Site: brandenburg
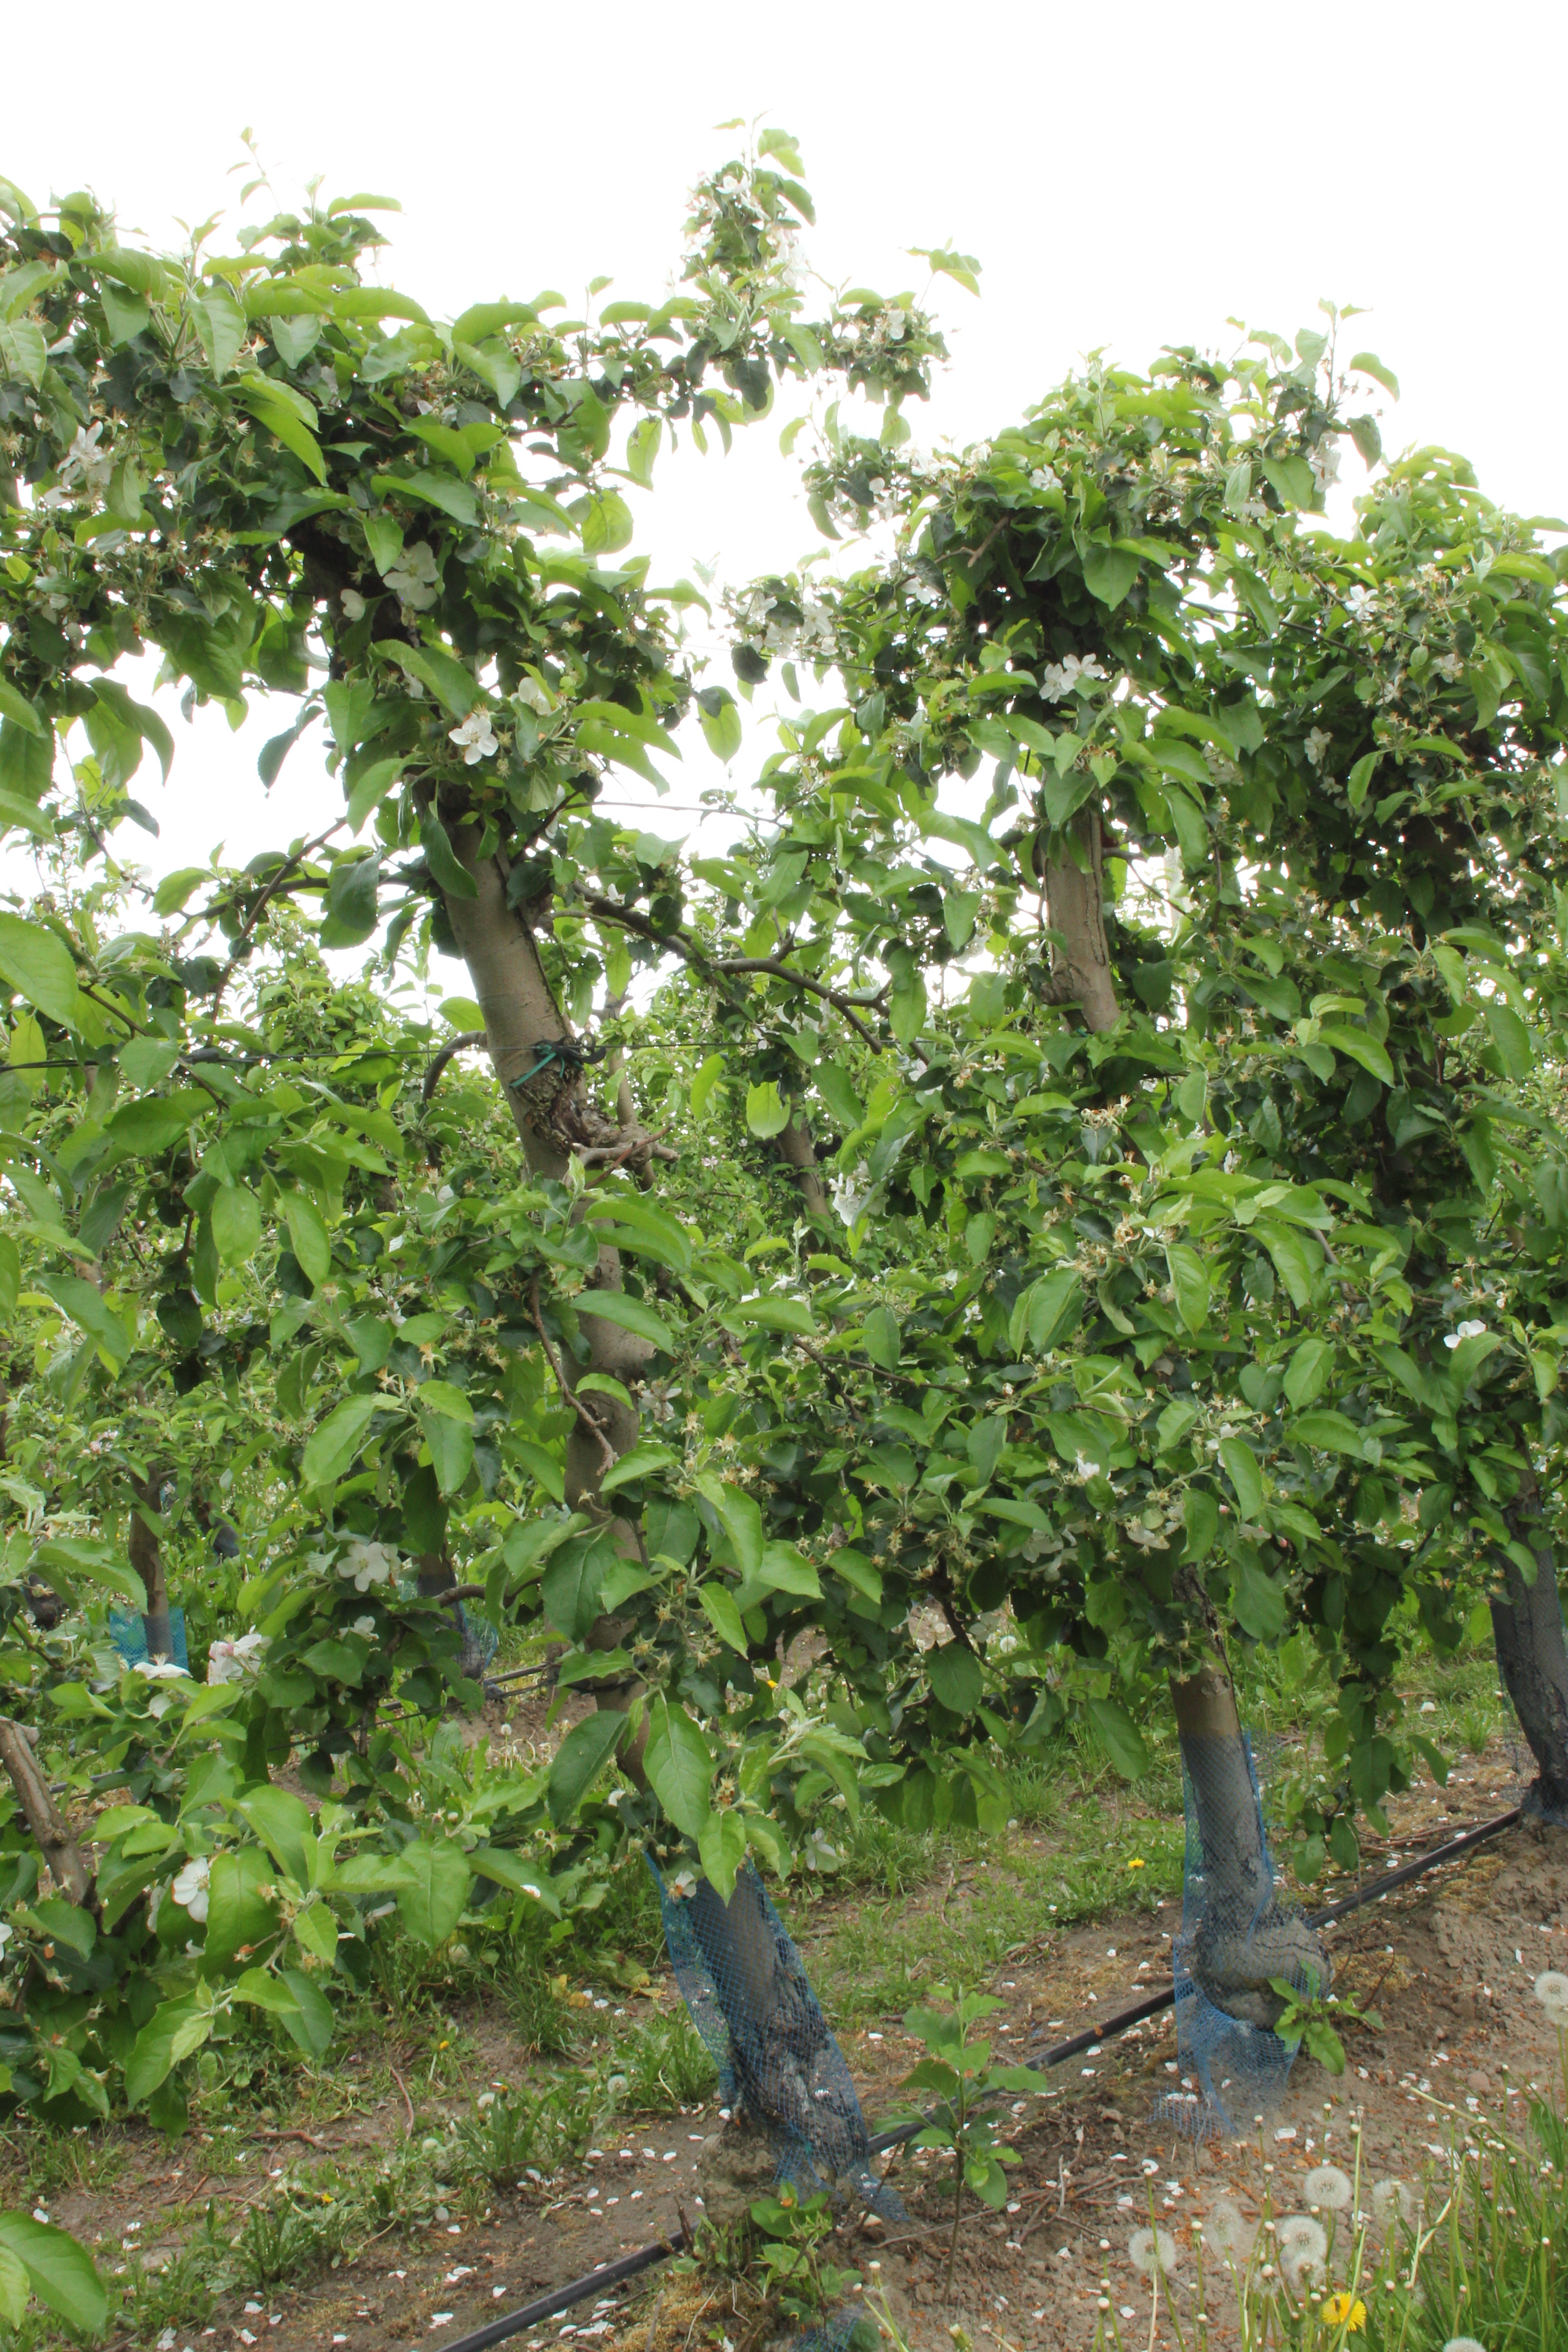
Growth stage (BBCH 67): Flowering